Premiership of Felipe González

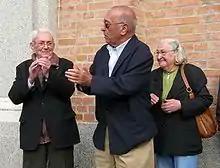
Nicolás Redondo and Marcelino Camacho, leaders of General Union of Workers and Workers' Commissions respectively - the two major trade union confederations that organized the general strike of "14-D" - during an act of homage to the political prisoners of the Francoism in 2008

Simultaneously, it also dealt with the modernization of the productive structures by means of an ambitious program of industrial reconversion that the UCD governments had not dared to apply due to the electoral cost it would have. Following the guidelines of the "Libro blanco de la reindustralización" (English: Reindustrialization White Paper) presented in May 1983 by Minister Carlos Solchaga, obsolete or bankrupt companies were closed, credits were given to companies so that they could introduce the necessary technological improvements to increase their productivity and make them more competitive, etc. Most affected sectors were the iron and steel and shipbuilding industries, especially the oversized public companies inherited from Franco's dictatorship. These sectors saw the greatest conflicts, with frequent confrontations between the workers and the security forces. The toughest confrontations occurred in the Valencian town of Sagunto, whose Altos Hornos del Mediterráneo was intended to be closed, as it eventually happened. The industrial reconversion also included the privatization of state-owned companies, as in the case of SEAT, which was sold to the German multinational Volkswagen.